Astypalaia

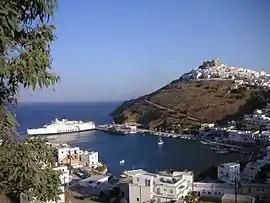
Astypalaia (harbour)

Astypalaia (Greek: Αστυπάλαια), is a Greek island with 1,334 residents (2011 census). It belongs to the Dodecanese, an archipelago of fifteen major islands in the southeastern Aegean Sea. However, many scholars recognize Astypalaia as an extension of the Cyclades, as many cultural and ecological components of the island are more indicative of the Cyclades rather than the Dodecanese.